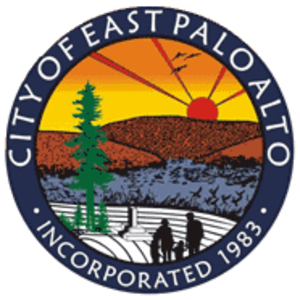
East Palo Alto est une municipalité américaine du comté de San Mateo, en Californie. Sa population s’élevait à 28 155 habitants lors du recensement de 2010, estimée à 29 684 habitants en 2016.